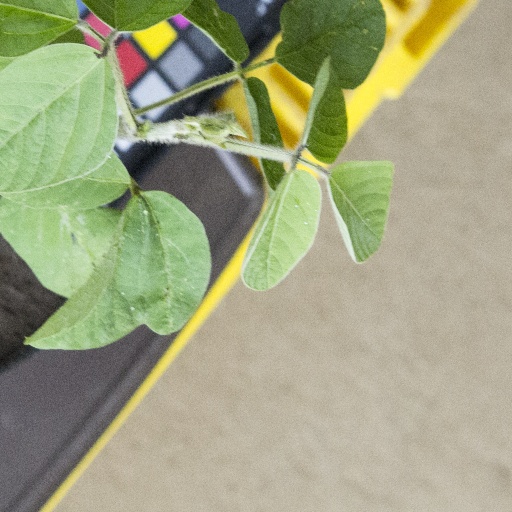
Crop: soybean